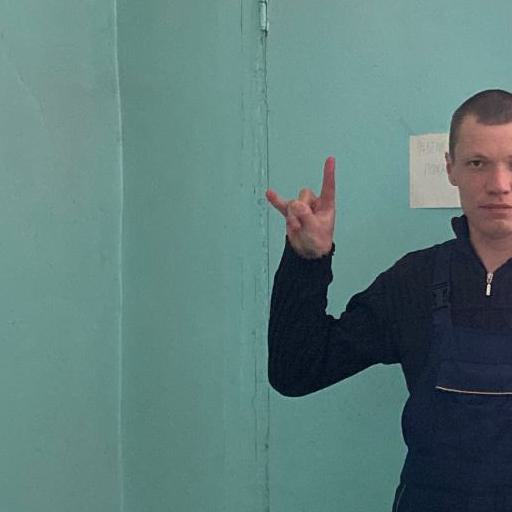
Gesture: rock